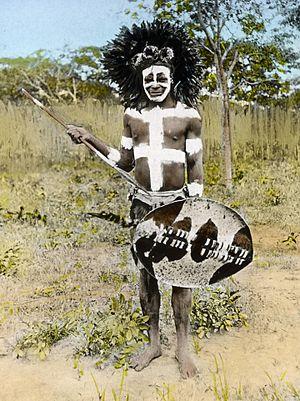
Livingstonia est une ville située dans la région Nord, district de Rumphi, au Malawi, à 434 km au nord de la capitale du pays, Lilongwe. Elle est reliée à Mzuzu, 120 km au sud, par une route goudronnée.